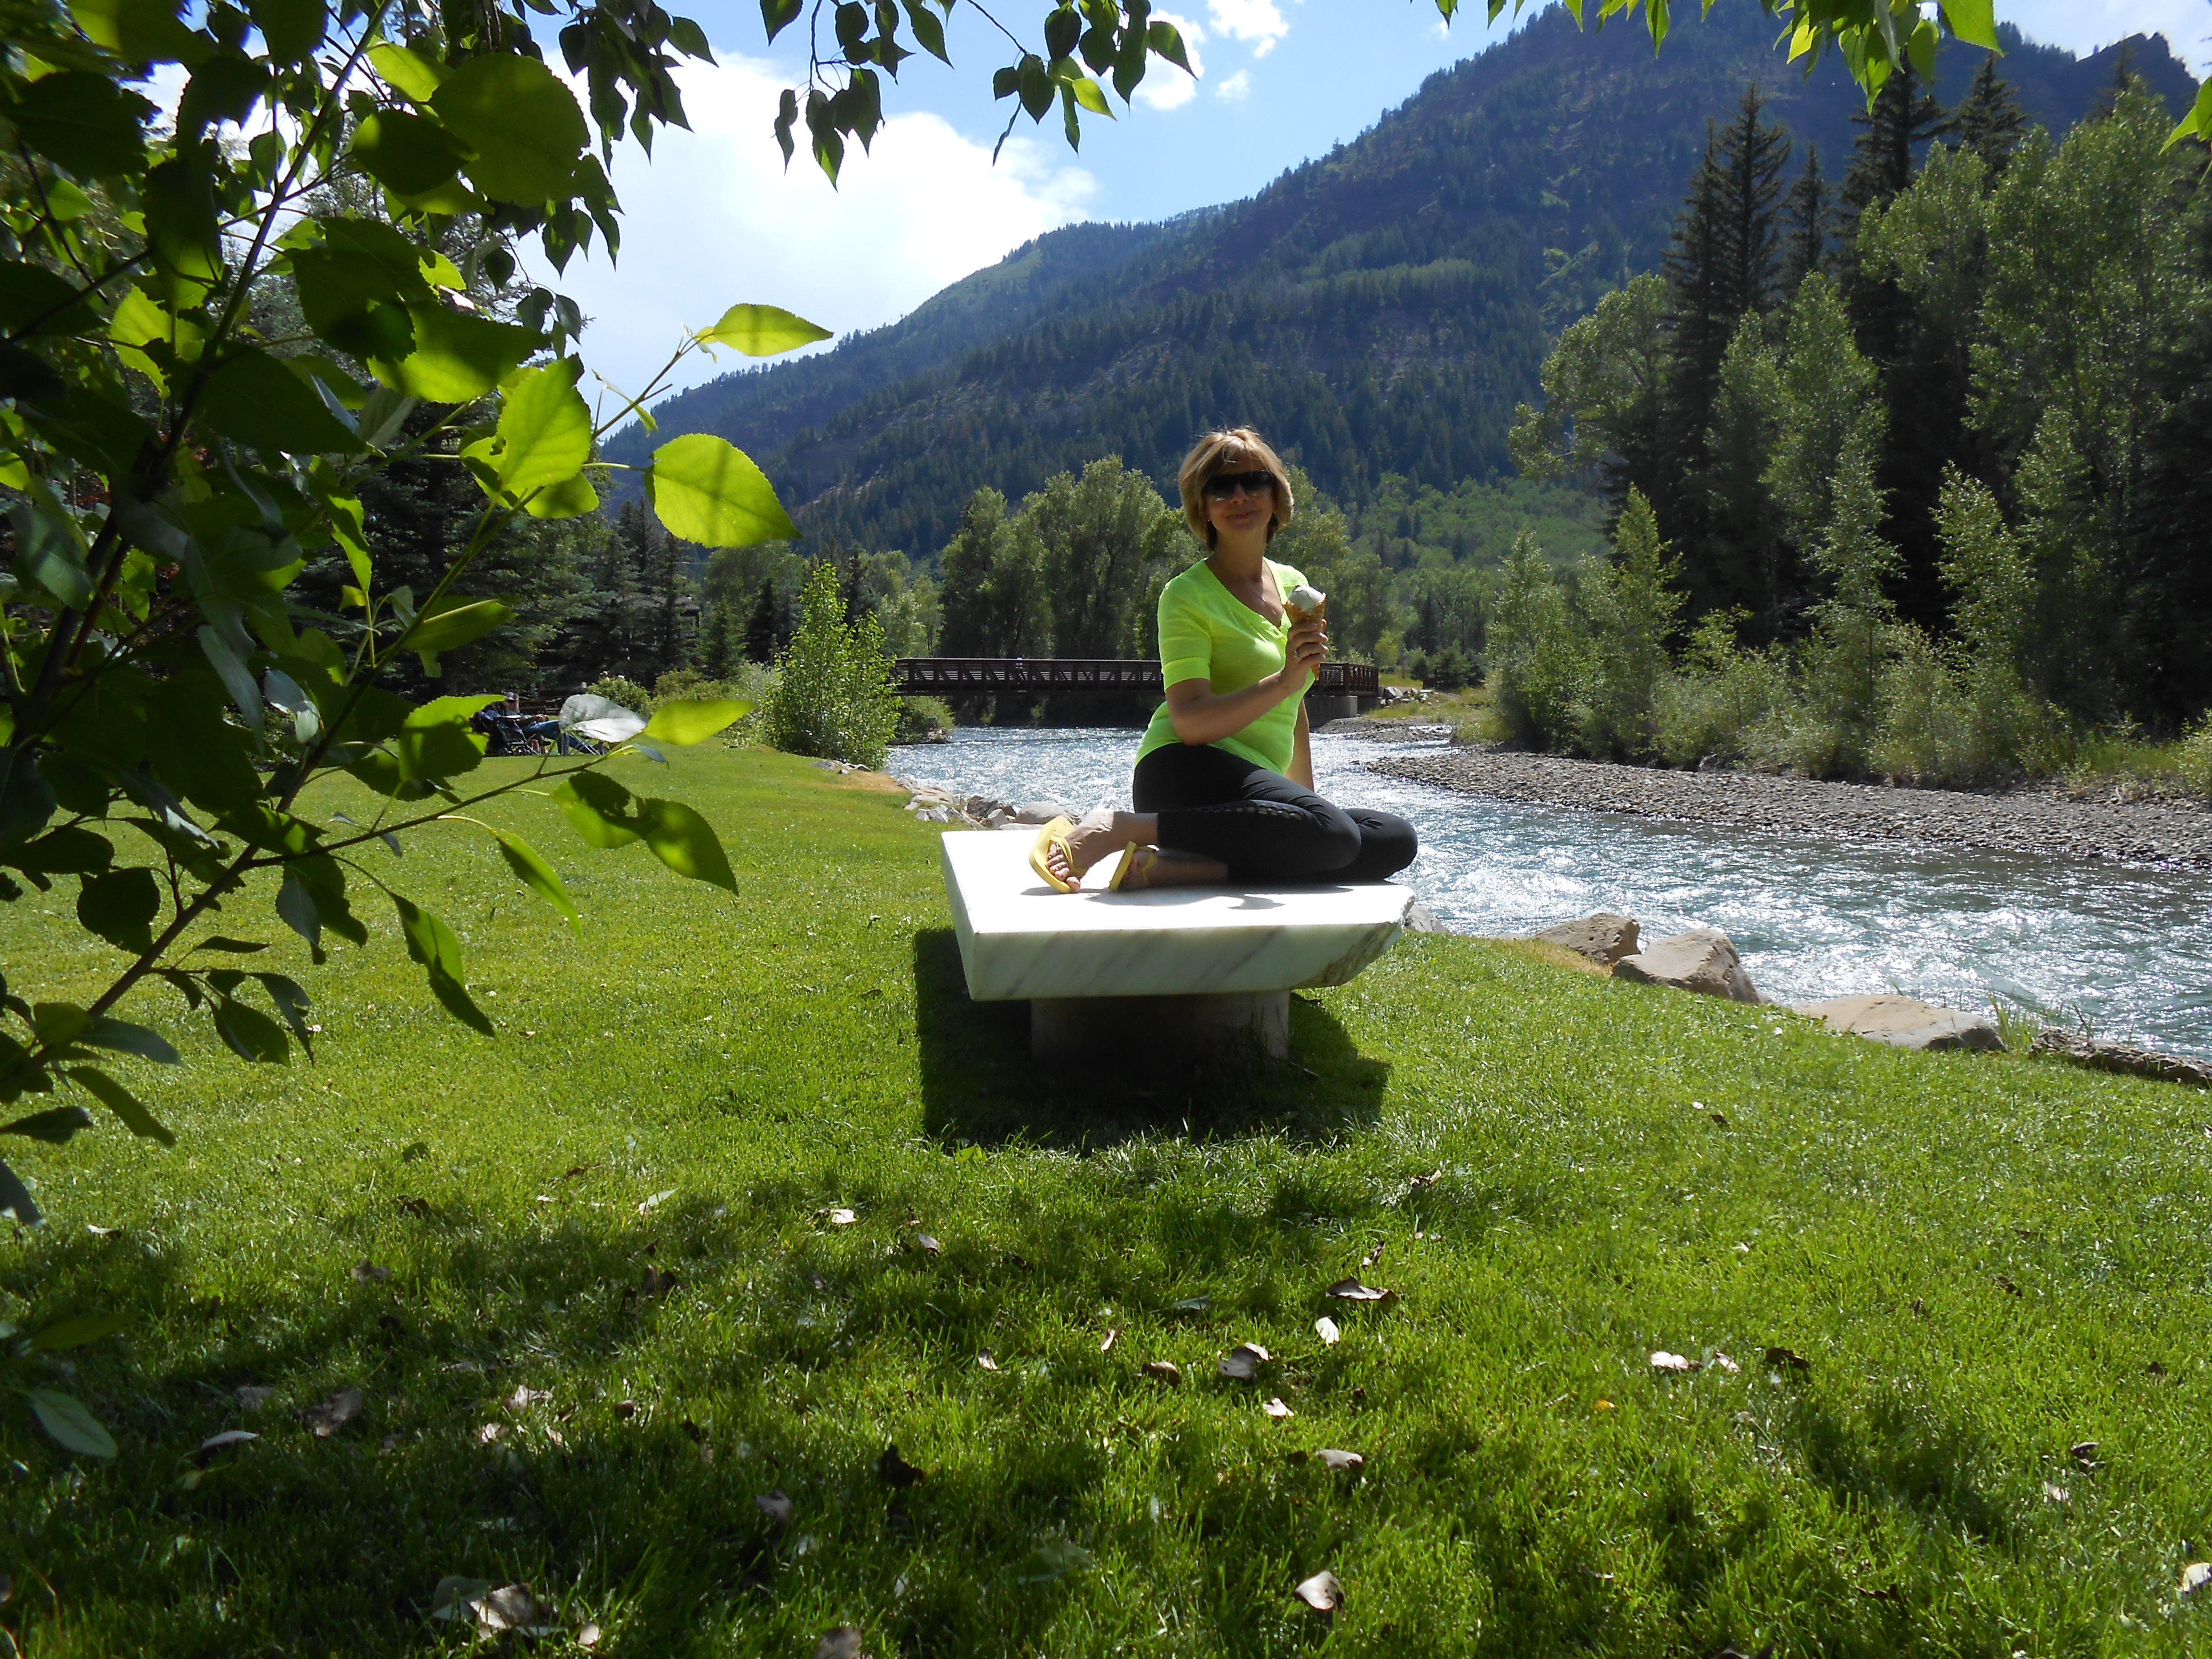
nature, outdoor, lawn, meadow, lake, river, pond, jungle, scenic, scenery, rocky mountains